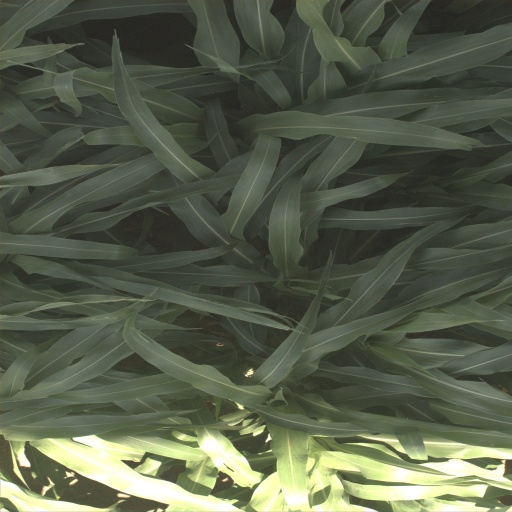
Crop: sorghum